Americana, São Paulo

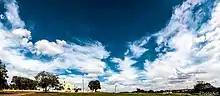
Church in Americana

The population mainly descends from American Southerners and a mixture of Portuguese, Italian, German and Levantine immigrants, as well as some indigenous Brazilian and African peoples.